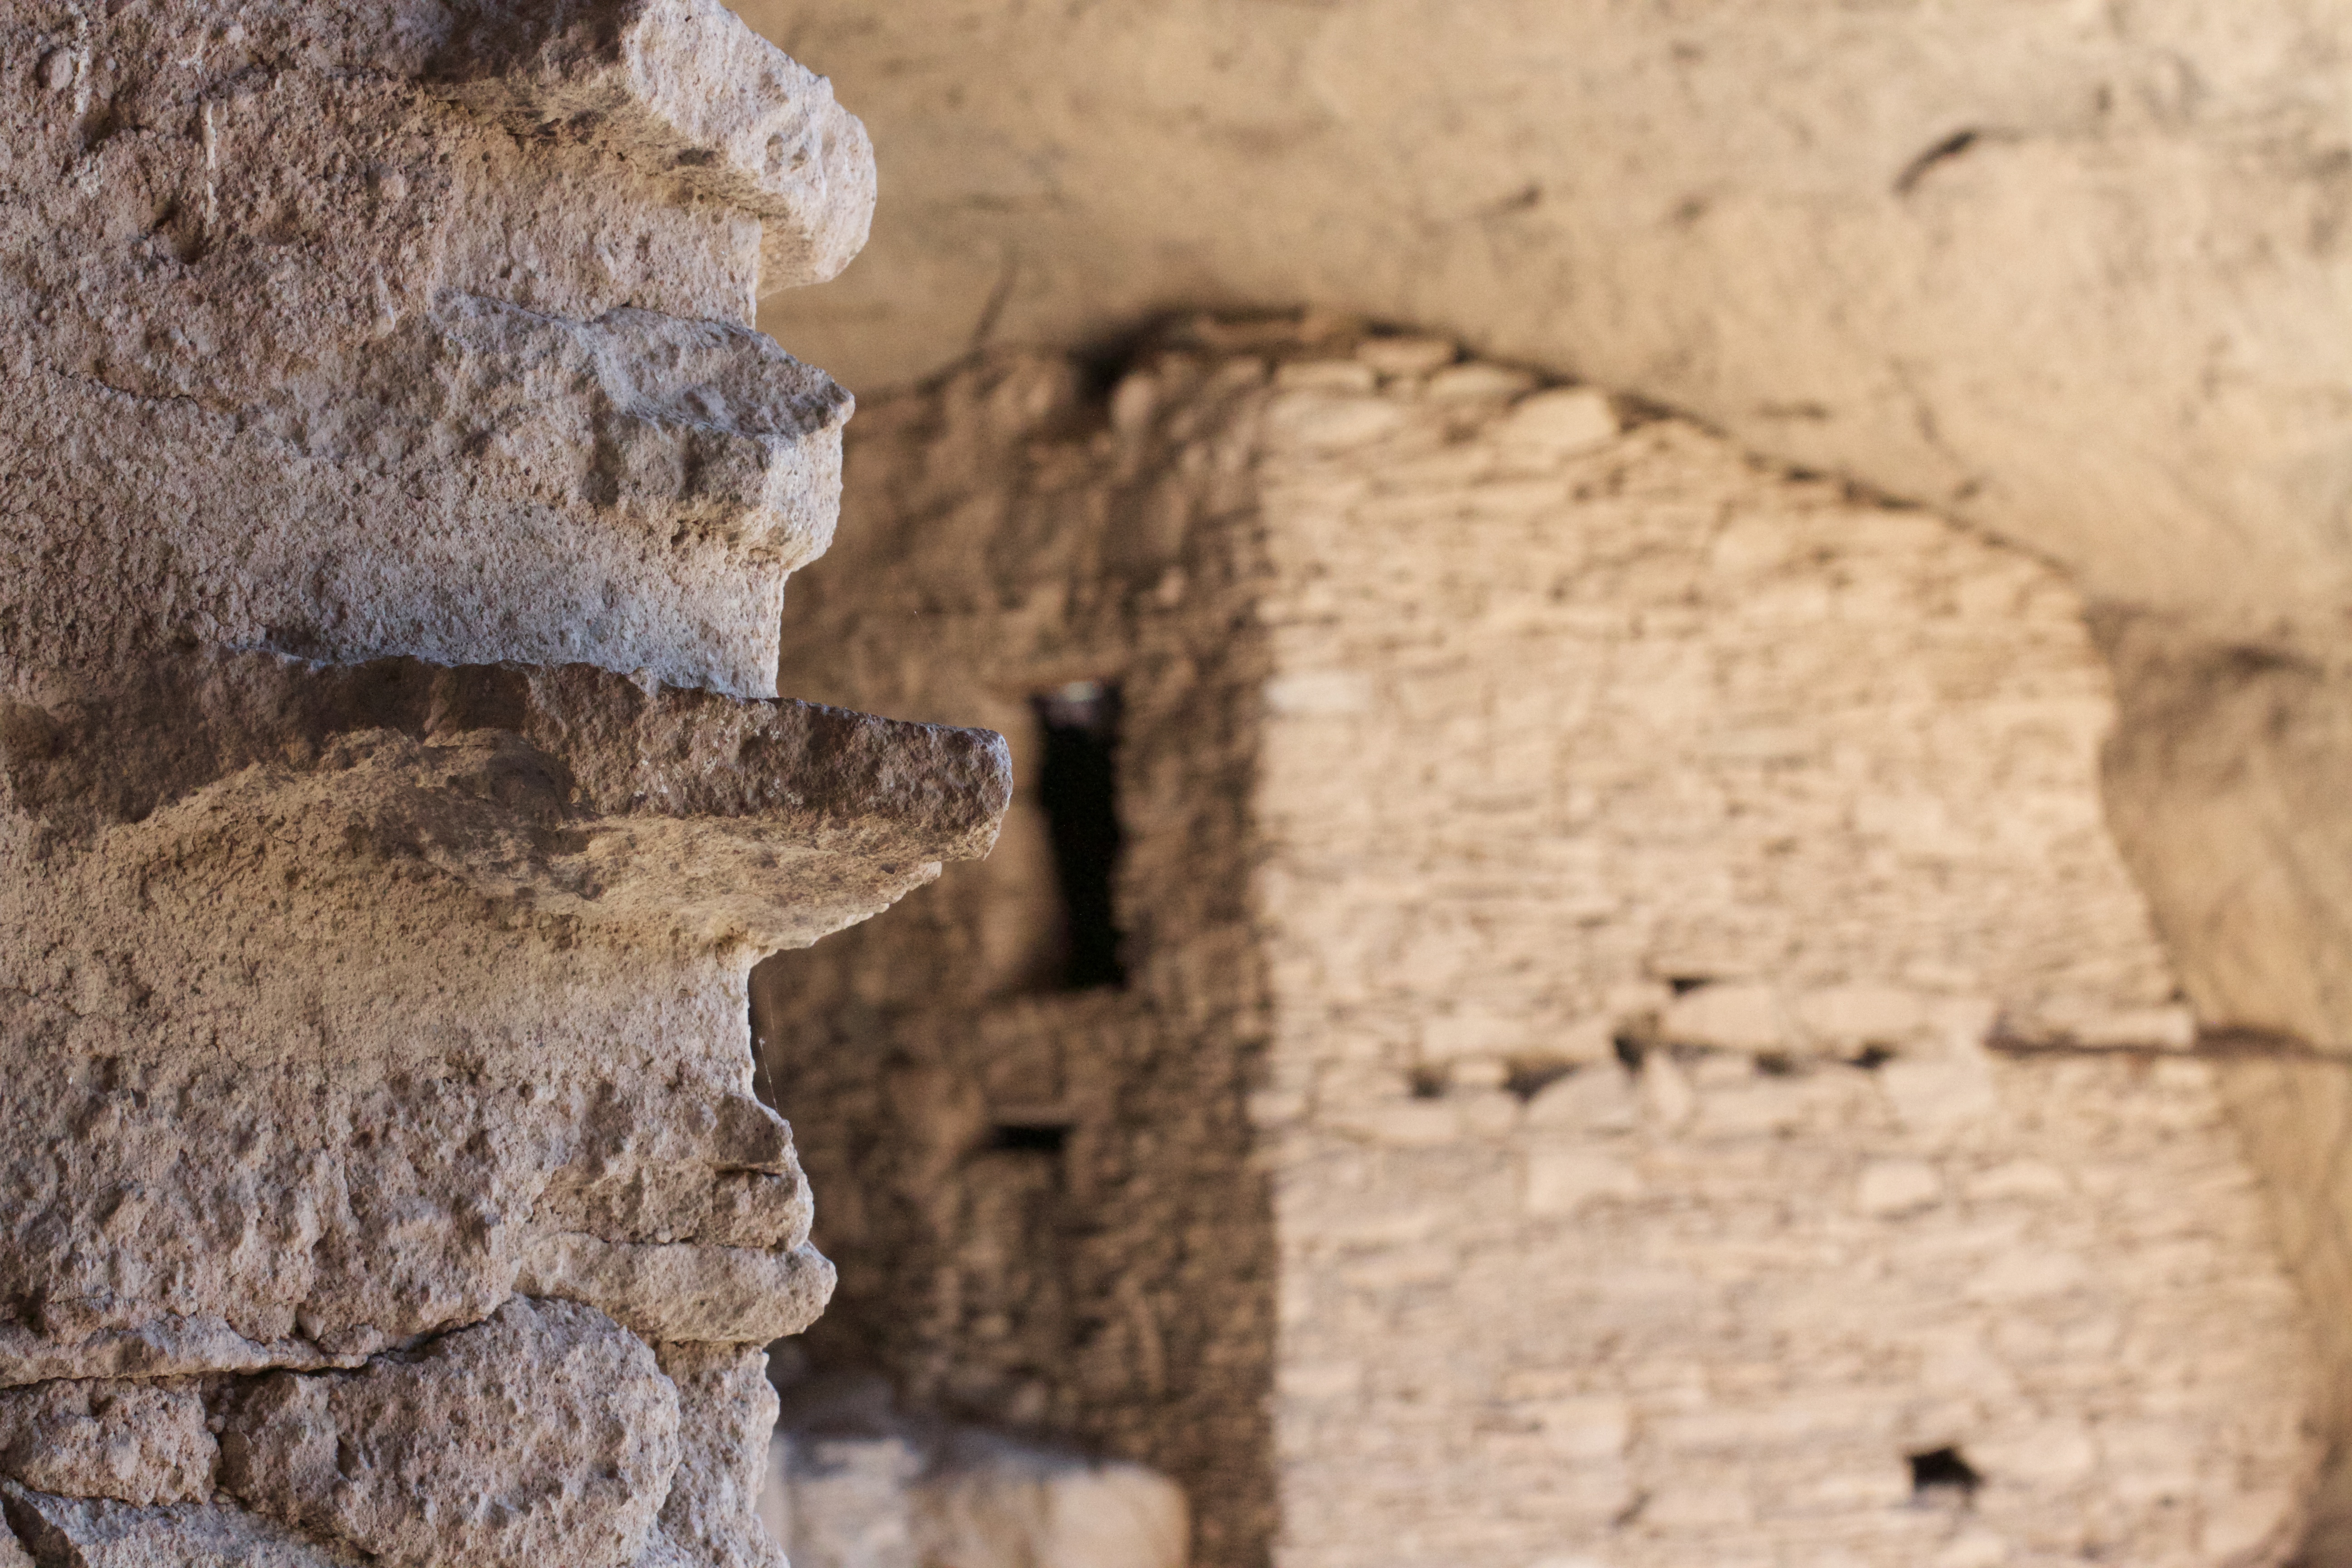
rock, wood, wall, formation, geology, temple, ruins, history, ancient history